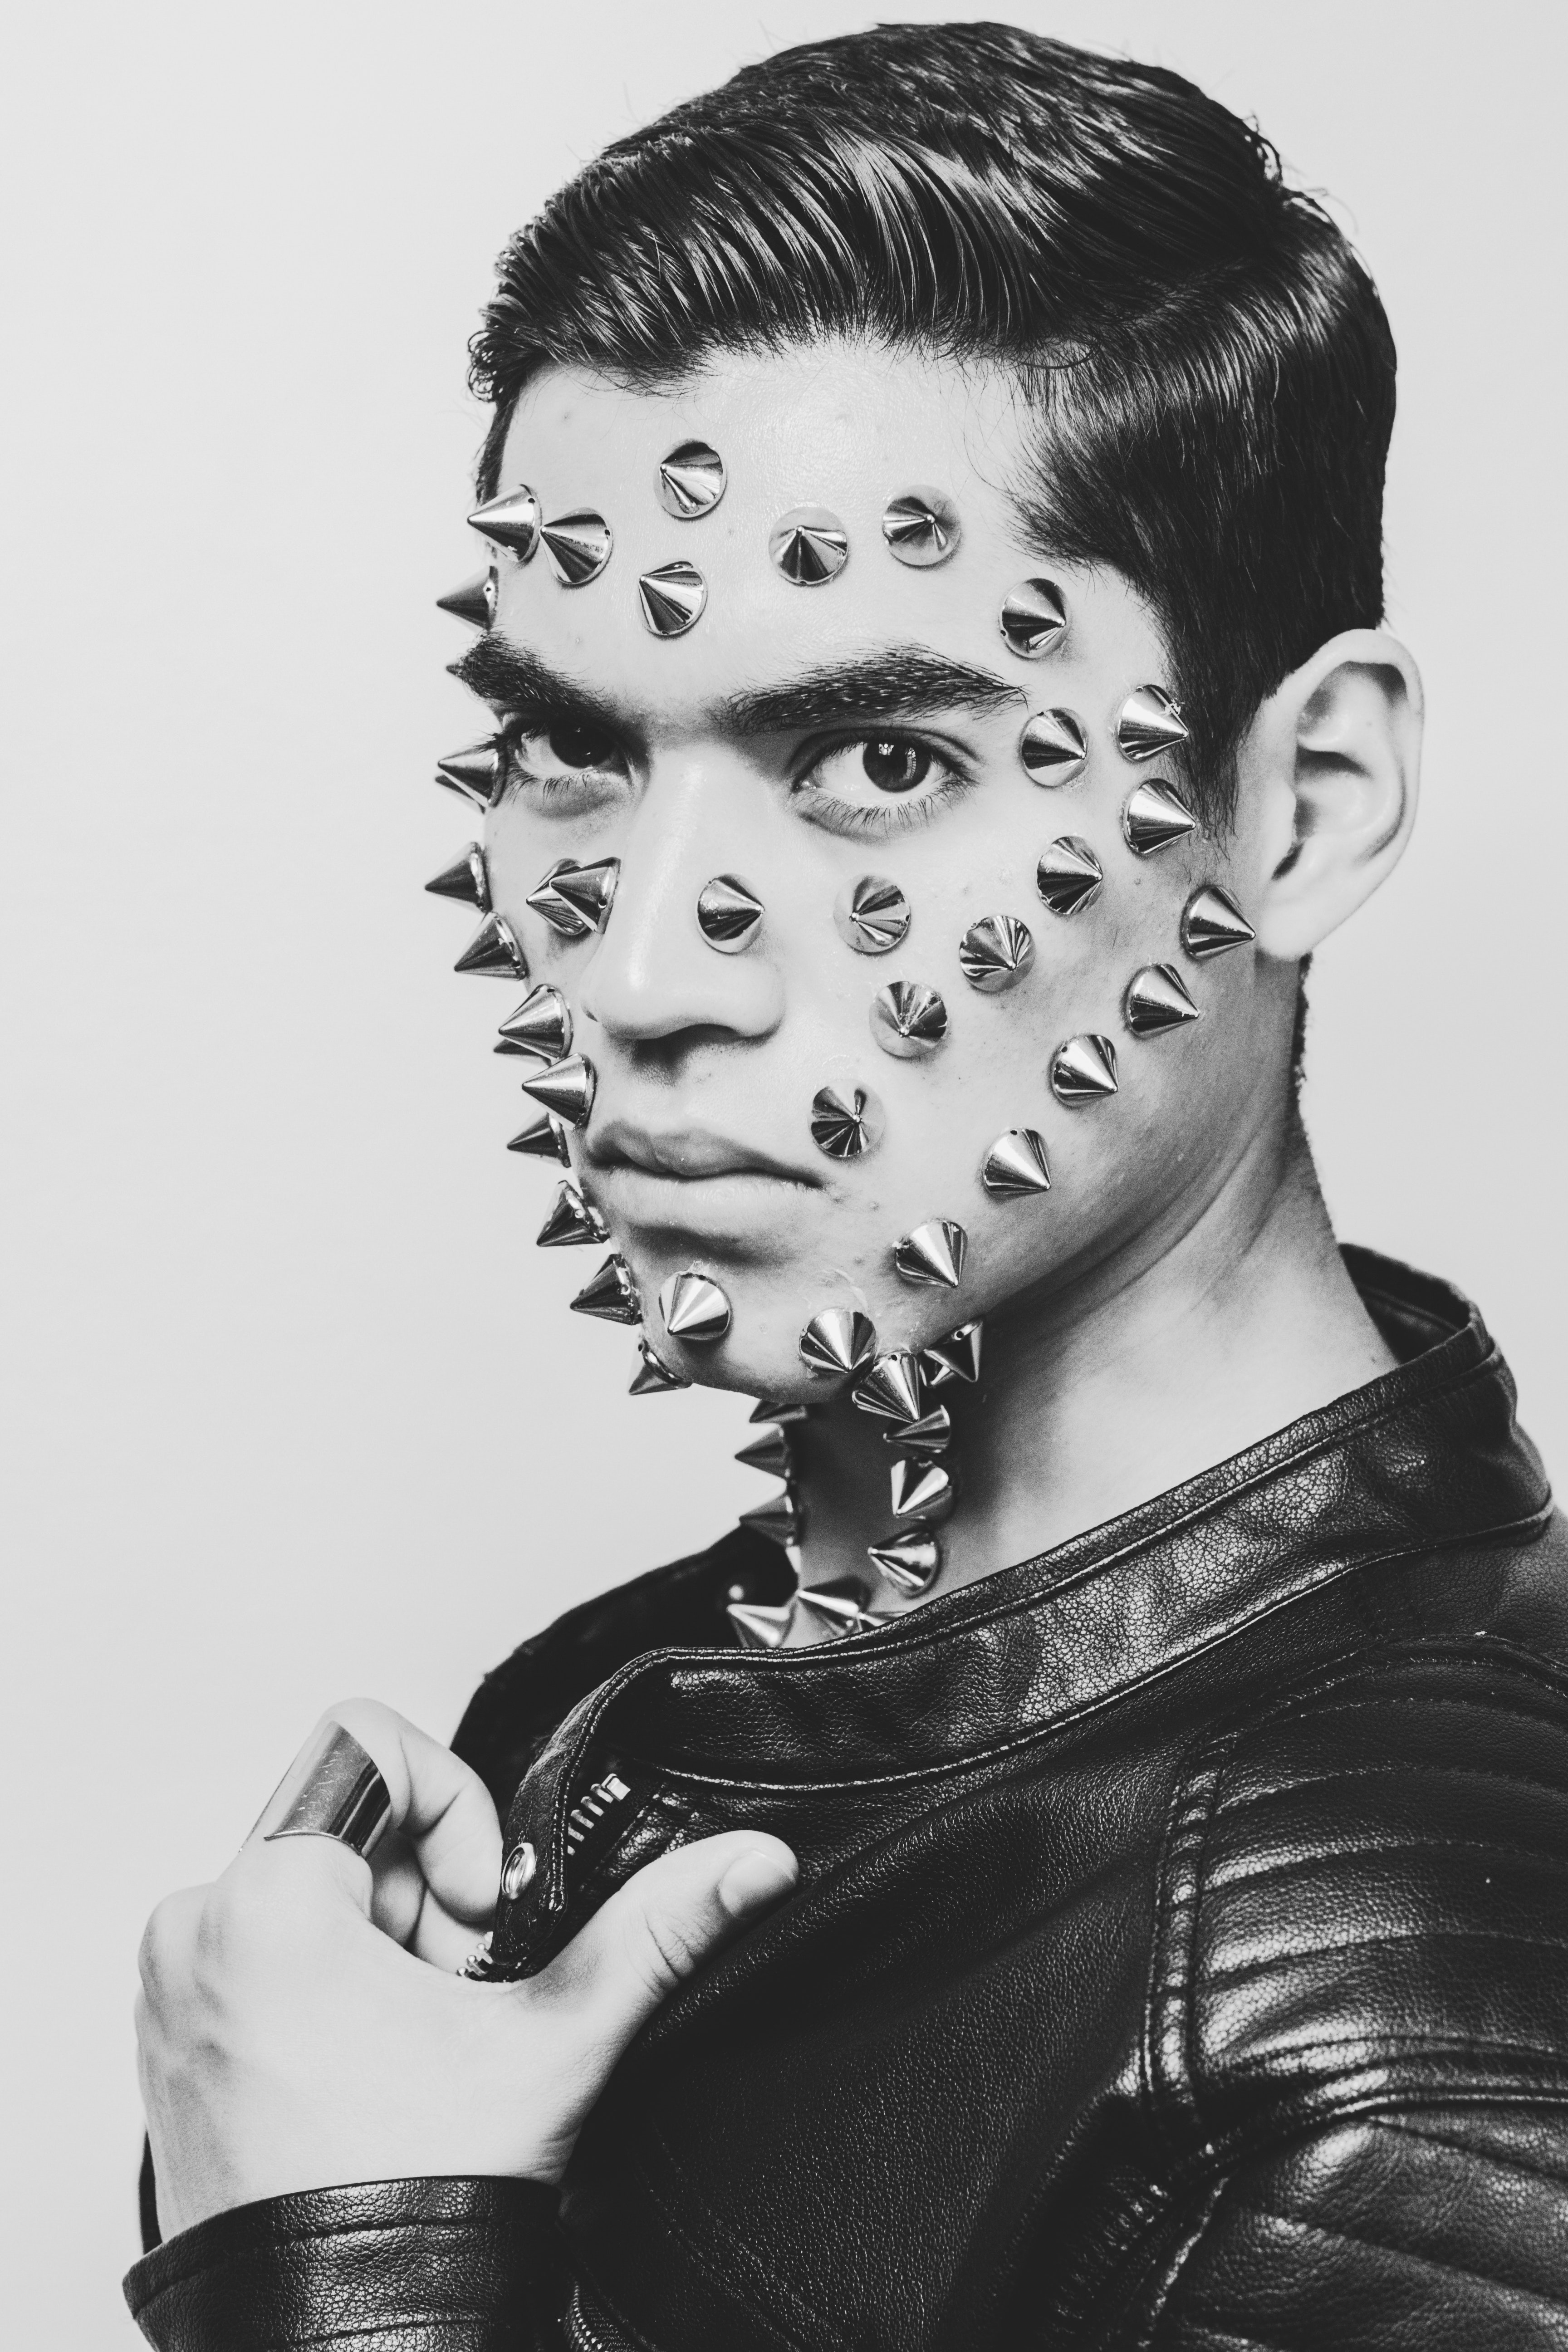
hair, hairstyle, chin, forehead, jaw, portrait, photography, neck, illustration, black and white, monochrome, portrait photography, style, art